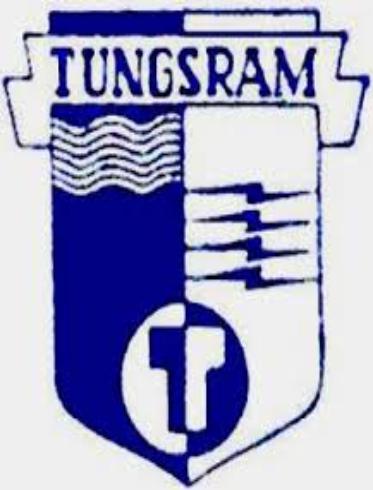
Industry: Necessities